The Clash of Red and Black

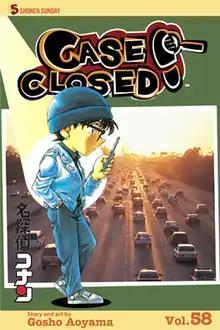
The 58th "tankōbon" of "Case Closed" released by Viz Media on April 12, 2016, entitled "The Clash of Red and Black", where some of the individual chapters of the arc is encapsulated. On the cover, Conan Edogawa is dressed as Shuichi Akai, a major character in the story arc.

The "Case Closed" anime adapted the arc into episodes 491–504 and was broadcast on Nippon Television Network System from January 14 to May 19, 2008. The arc follows Shinichi Kudo as he investigates the Black Organization with the FBI, and learns the truth behind the Hondo family. In the beginning of the series, Shinichi was poisoned and turned into a child. Since then, he had been using the identity Conan Edogawa whilst keeping his true identity a secret.